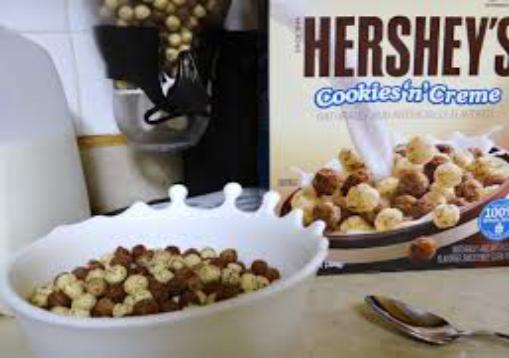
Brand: Hershey's Cookies 'n' Creme
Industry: Food